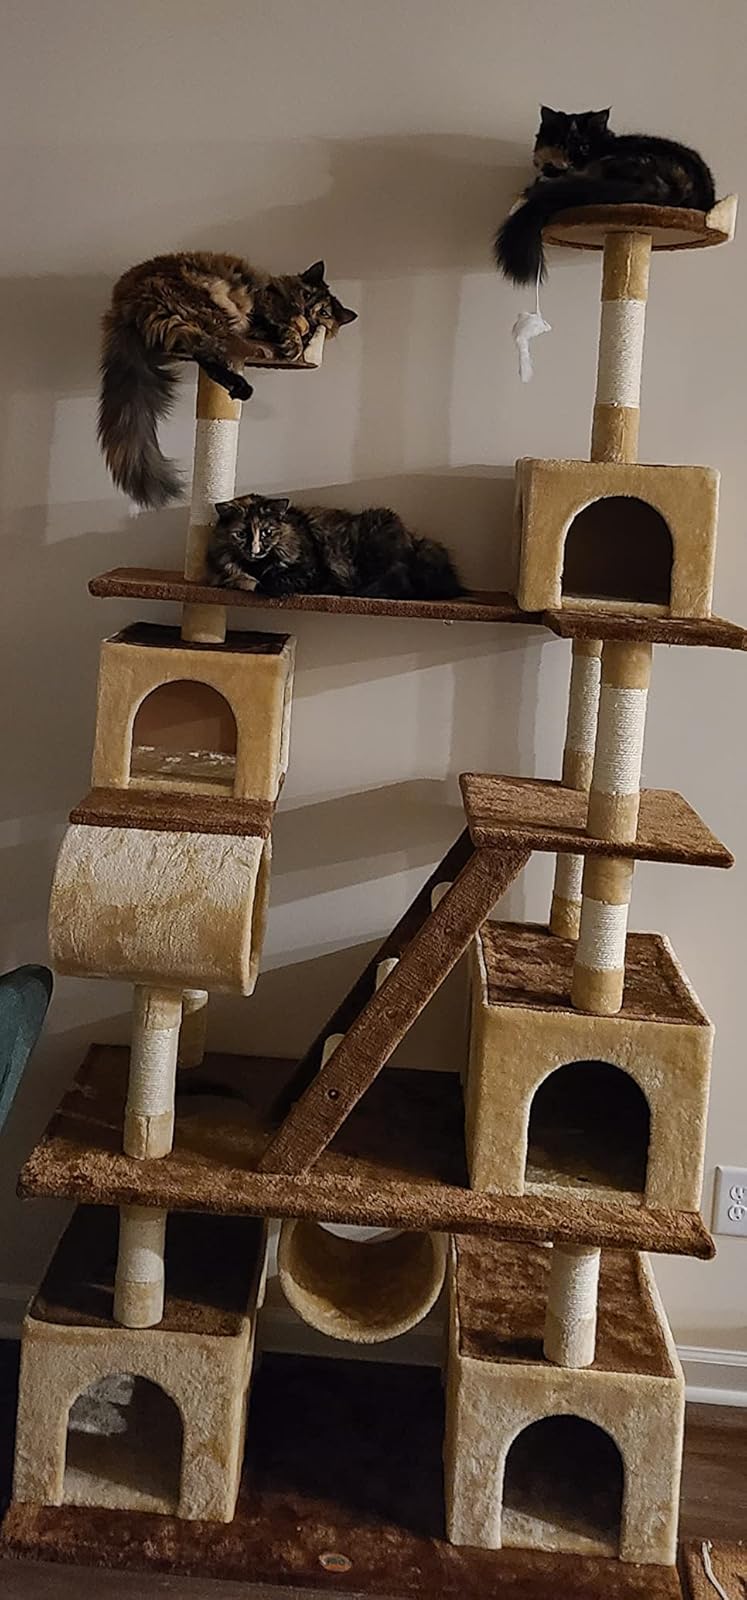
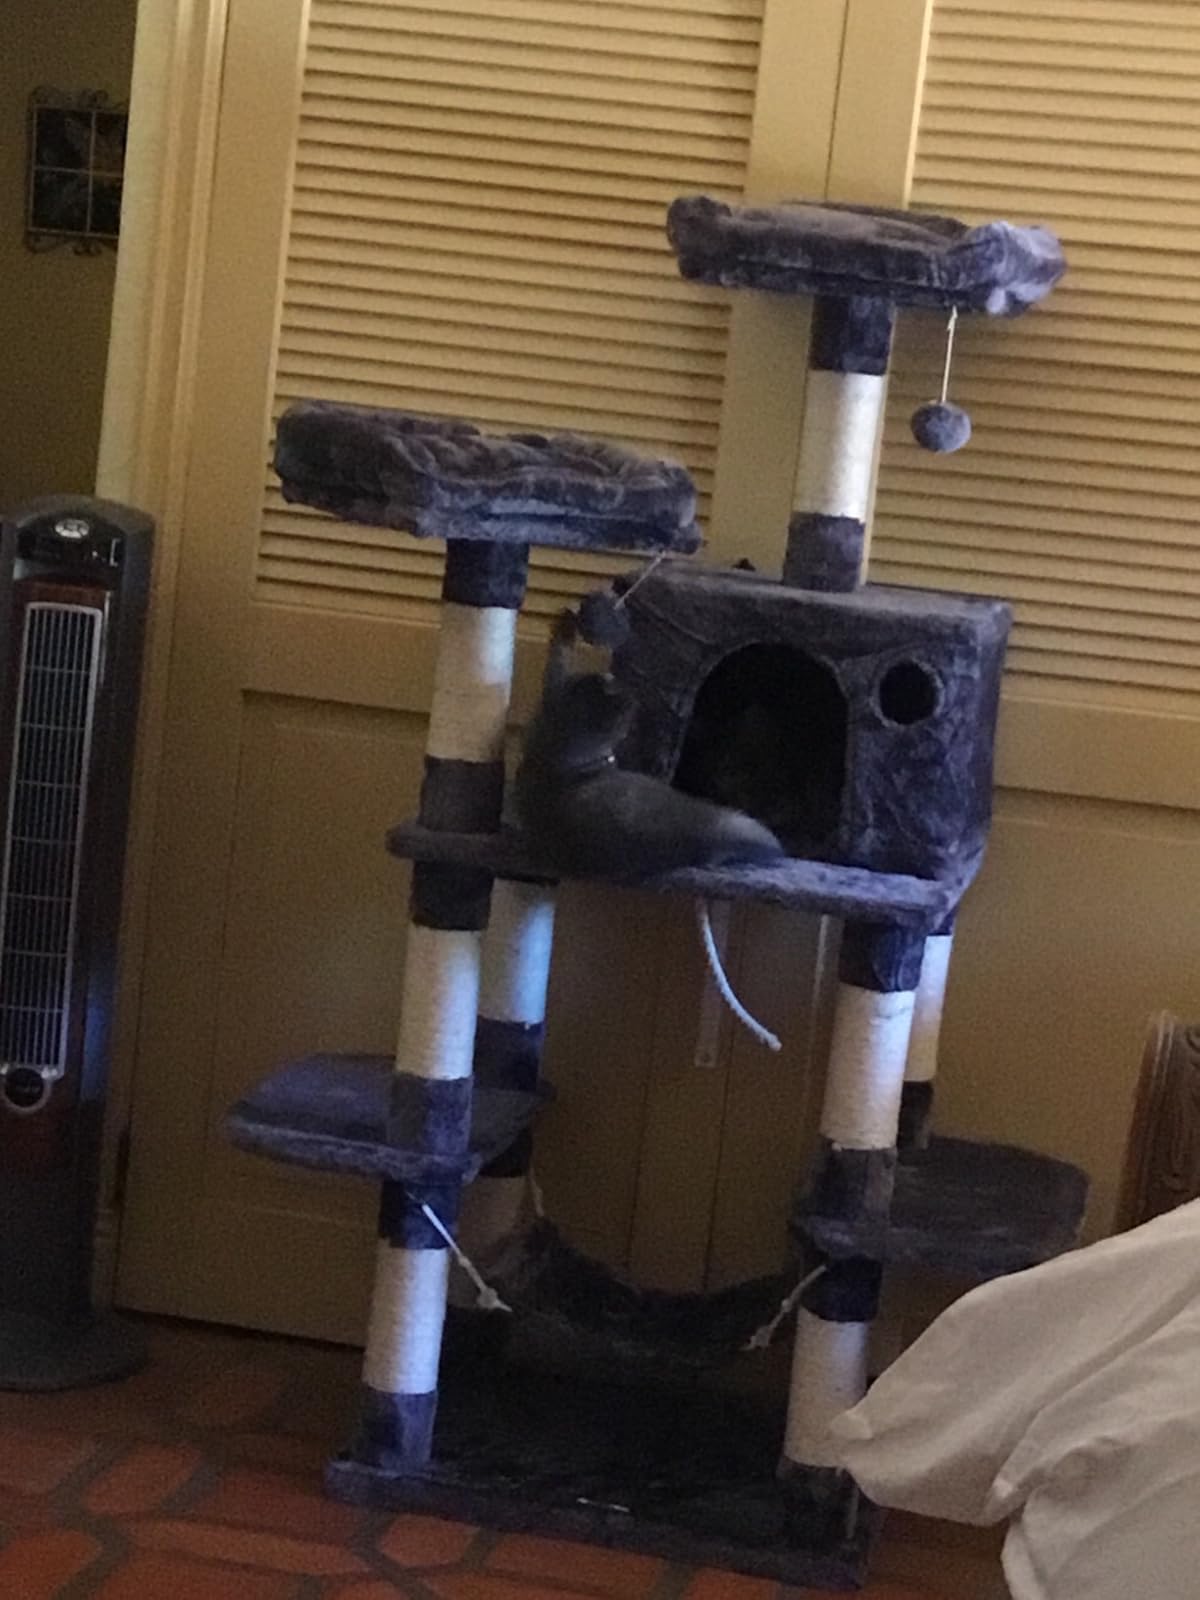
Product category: items_cat tree
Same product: no